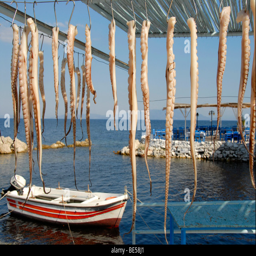
squid or octopus tentacles hanging to dry , motor boat on the coast